Hmong bobtail dog

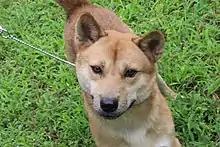
Hmong bobtail profile

Hmong bobtail dogs are square, muscular, medium sized dogs. Their double coat is short and hard, without any feathering. Their ears are usually upright.